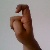
The image shows a hand gesture representing the letter 'X' in Indian Sign Language.